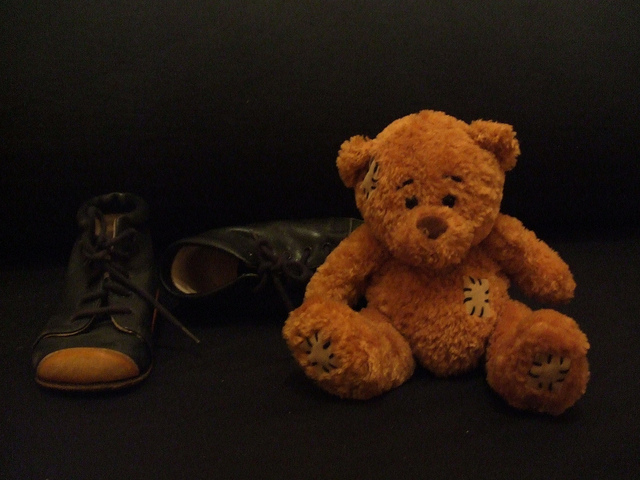
user: Given an image and a question. Answer the question in a short answer. Question: Who made those shoes? Short Answer:
assistant: shoemaker